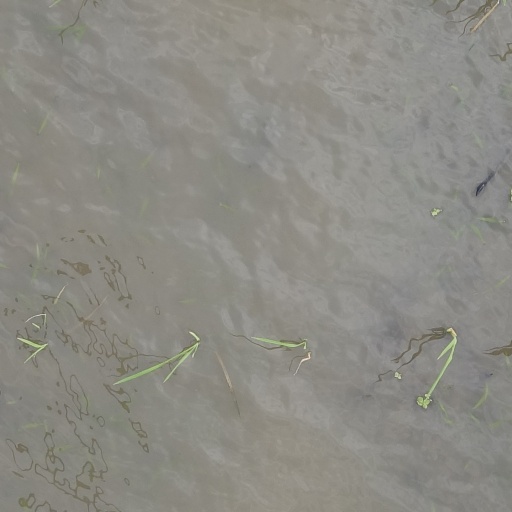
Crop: rice